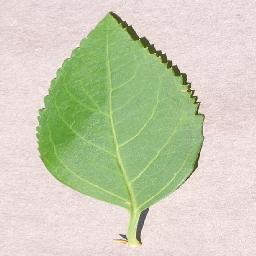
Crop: cherry
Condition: (including_sour)_healthy